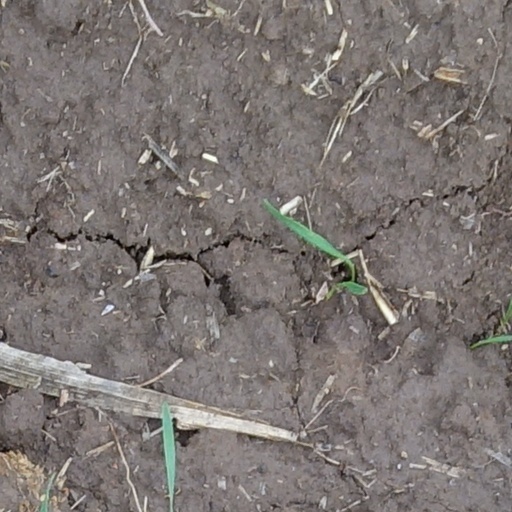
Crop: wheat